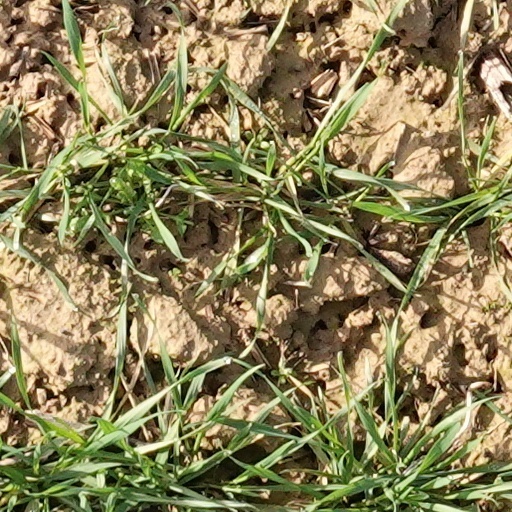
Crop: wheat